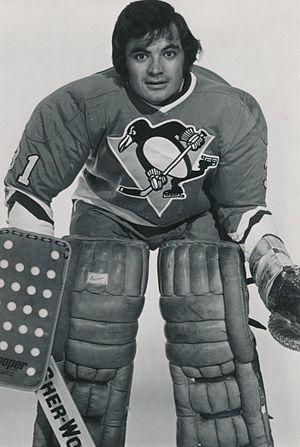
Michel Pierre Plasse est un joueur professionnel de hockey sur glace qui évoluait au poste de gardien de but.
Le repêchage amateur de la Ligue nationale de hockey 1968 a lieu à l’hôtel Reine Élizabeth à Montréal au Québec le 13 juin 1968.